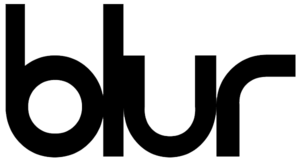
Blur est un groupe de rock britannique, originaire de Londres, en Angleterre. Formé en 1989, il est composé du chanteur Damon Albarn, du guitariste Graham Coxon, du bassiste Alex James et du batteur Dave Rowntree. Comme Oasis, ce groupe est emblématique de la britpop des années 1990, les deux groupes étant alors décrits comme rivaux. Blur est connu pour des morceaux comme Song 2 ou Girls and Boys.